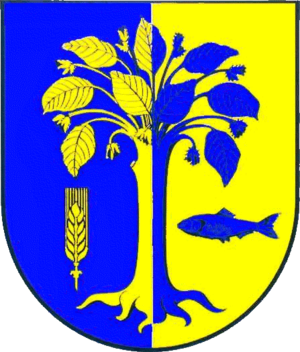
Waabs est une commune de l'arrondissement de Rendsburg-Eckernförde, Land de Schleswig-Holstein.